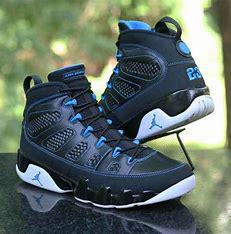
Brand: Jordan
Model: 9 Retro